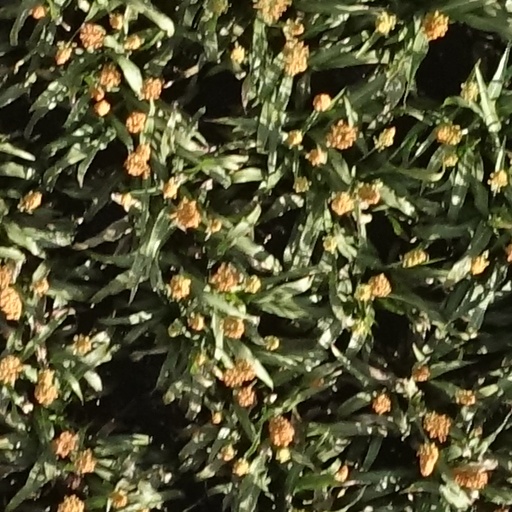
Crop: sorghum